2011 Croatian parliamentary election

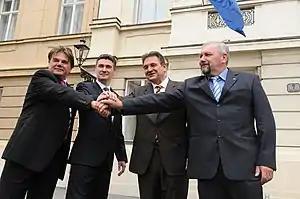
Ivan Jakovčić, Zoran Milanović, Radimir Čačić and Silvano Hrelja announcing the formation of the Kukuriku coalition on 15 July 2011.

The main actors of the election remain entrenched from the previous election cycle – the right-centre block led by the Croatian Democratic Union (HDZ), and the left-centre block led by the Social Democratic Party of Croatia.